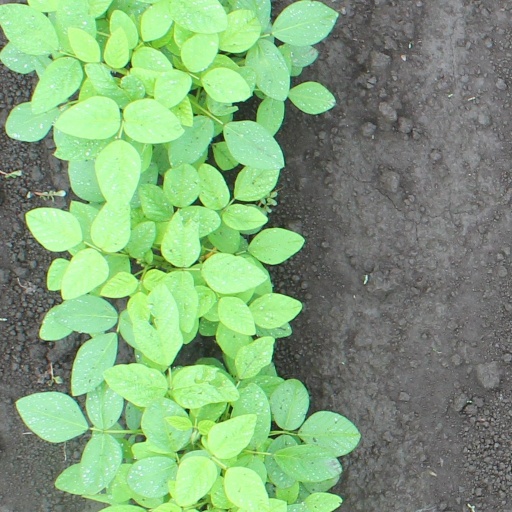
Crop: soybean